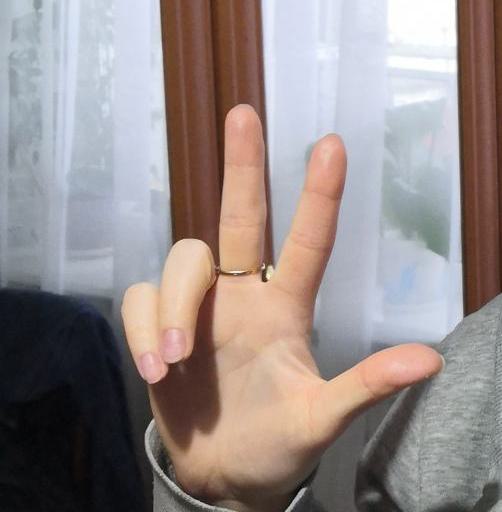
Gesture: three2